Richmond Hill, Ontario

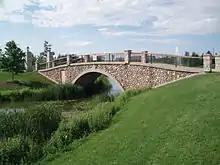
Footbridge in Richmond Green Sports Centre & Park

Historic Jefferson is named for Jonathan Jefferson who settled in Lot 59 and established a store and post office in 1840.